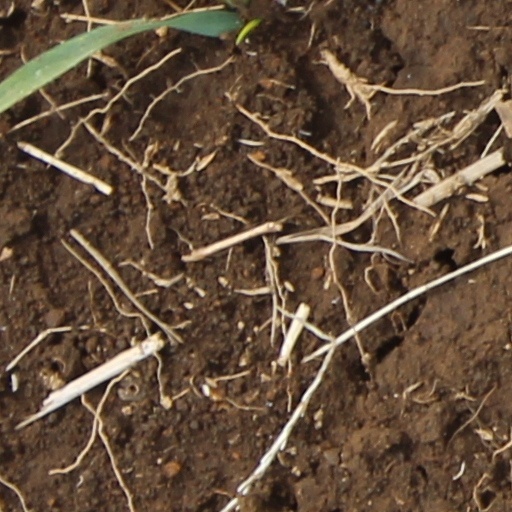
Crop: wheat